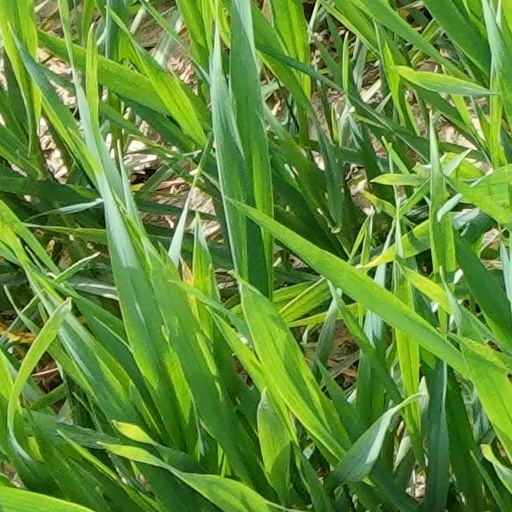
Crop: wheat